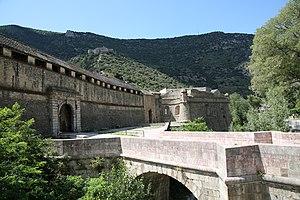
Fortification Villefranche-de-Conflent